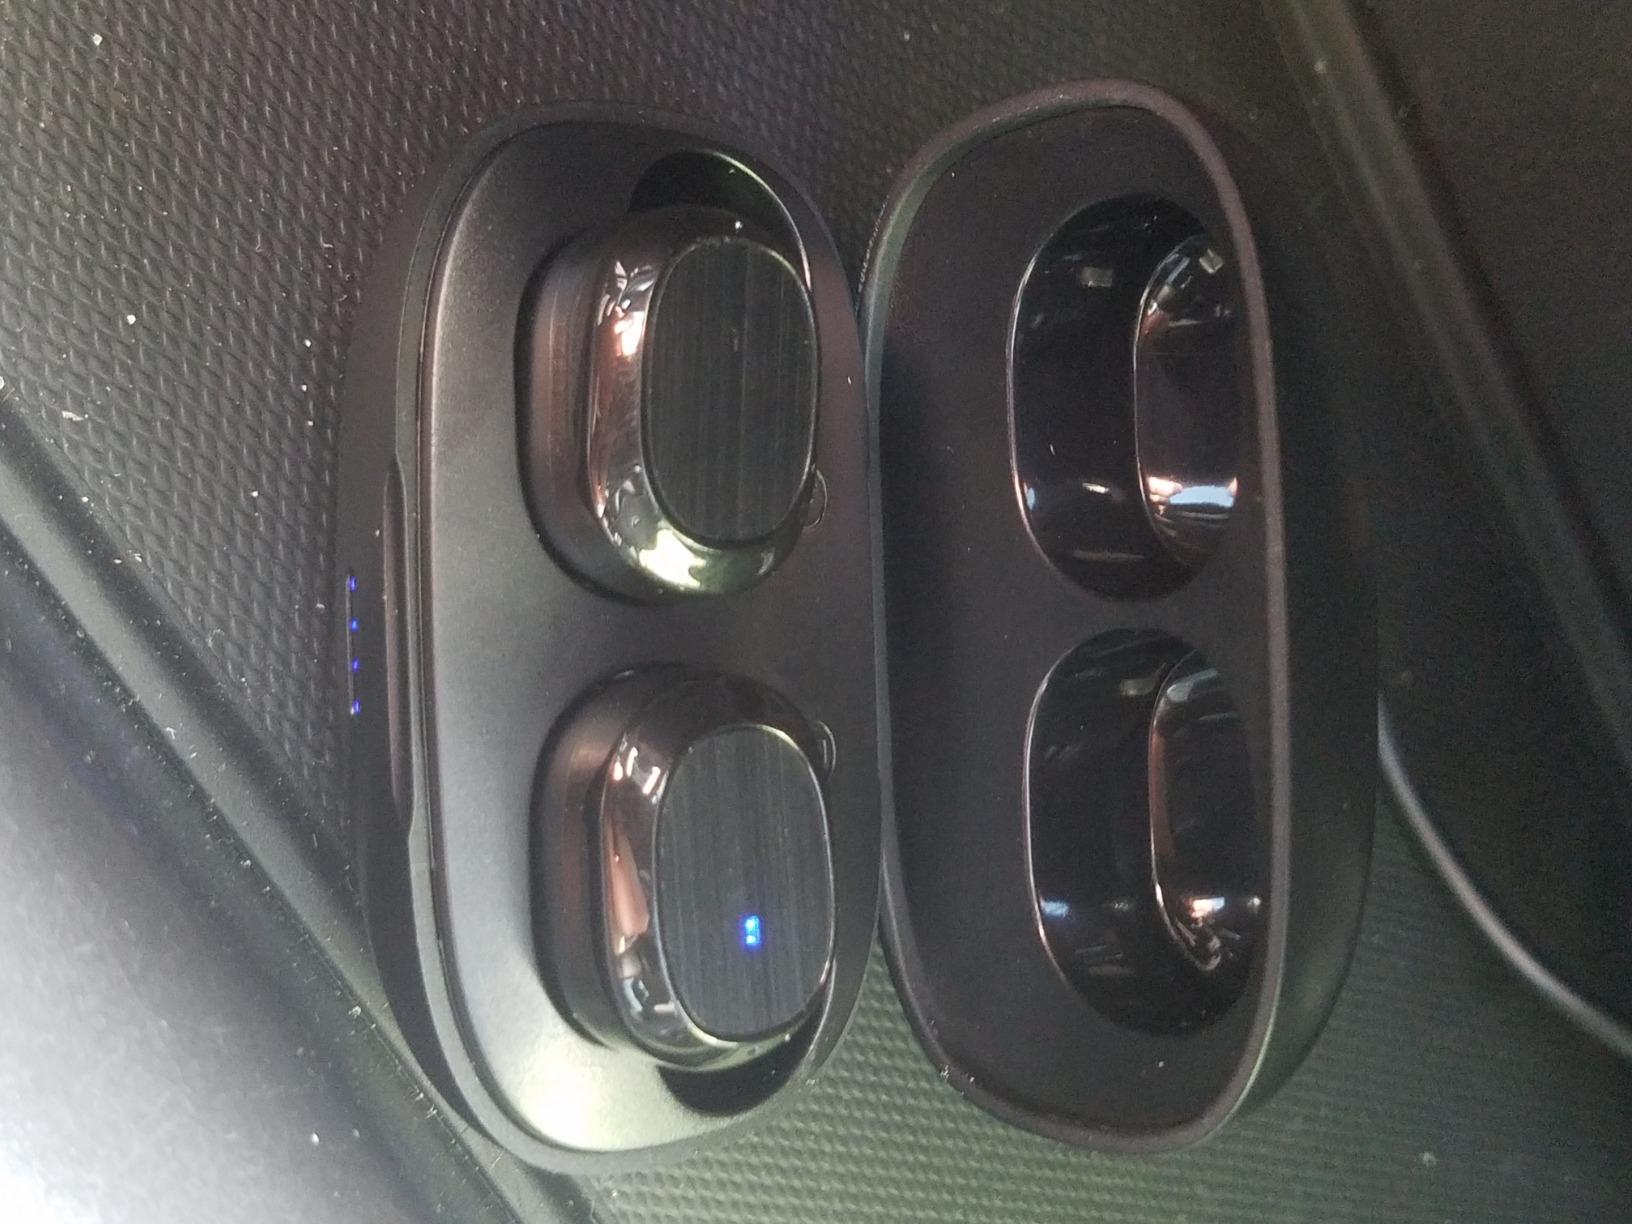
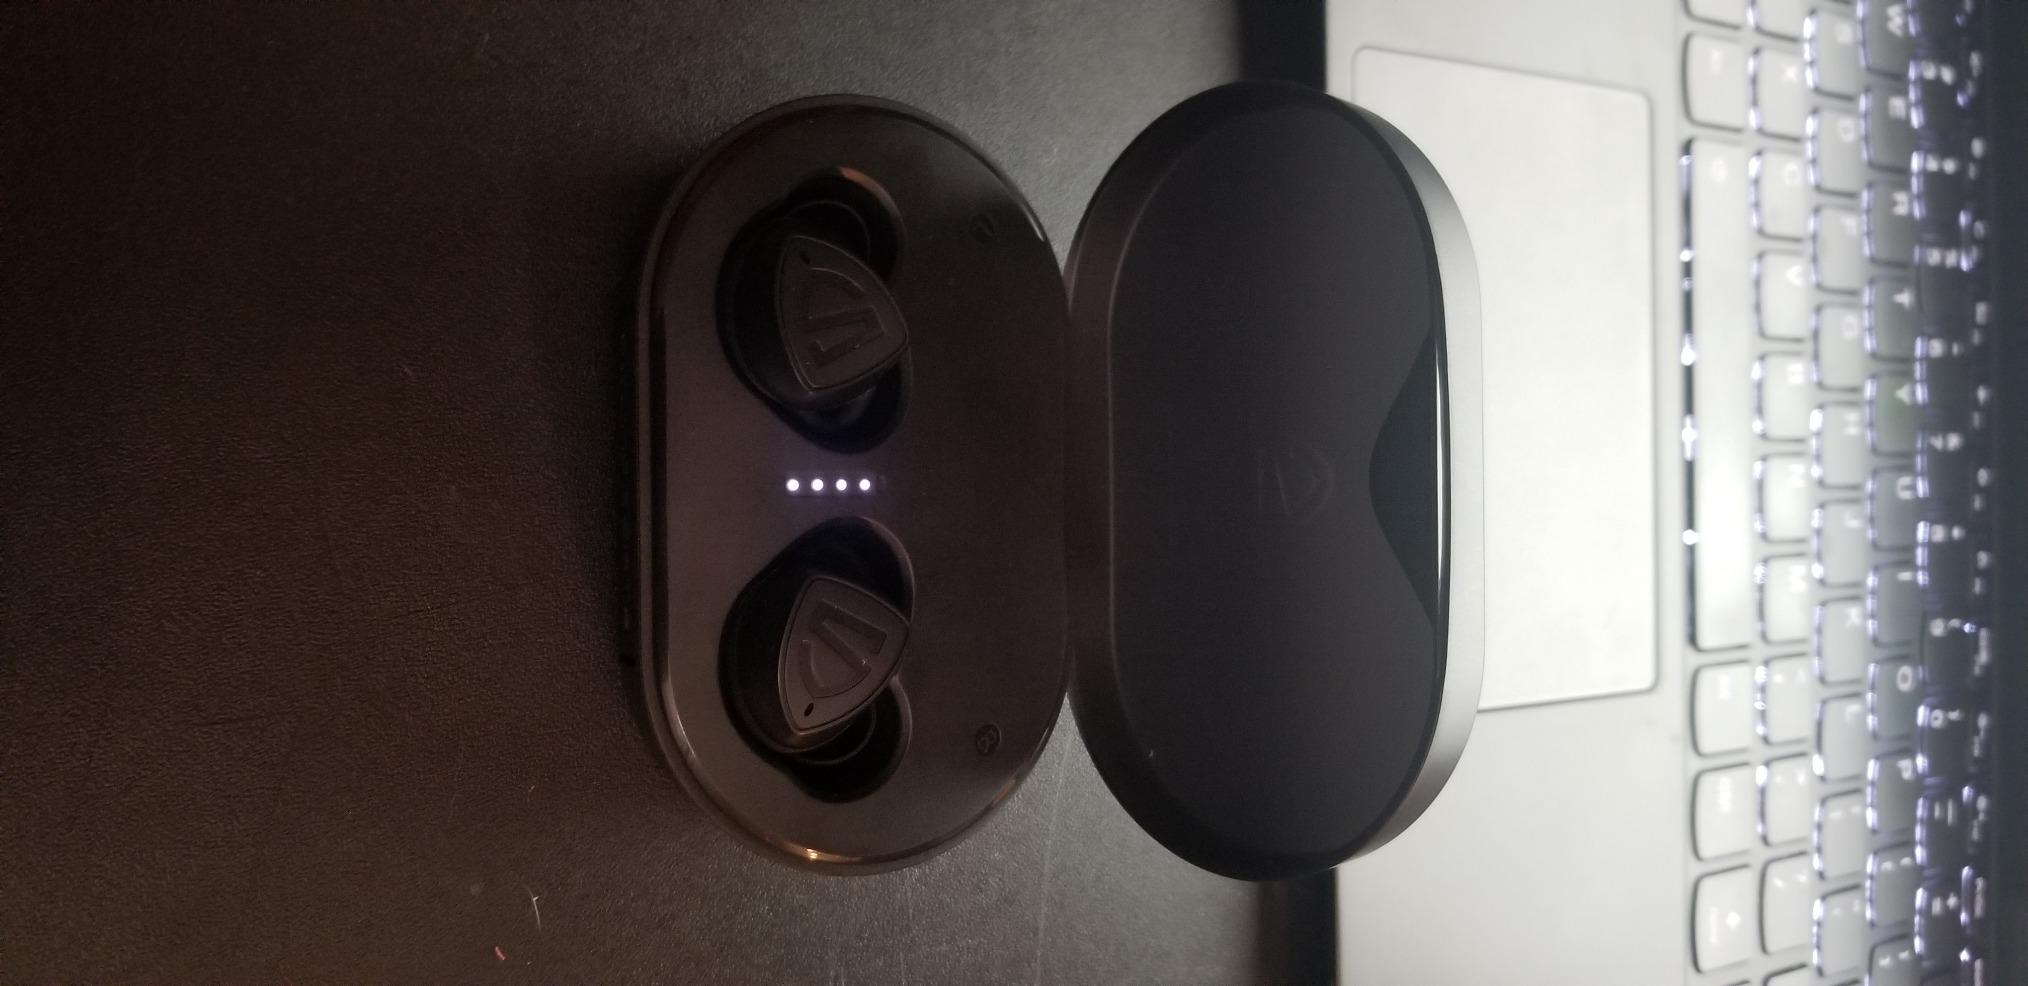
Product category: earbuds
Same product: no